Michael Wodhull

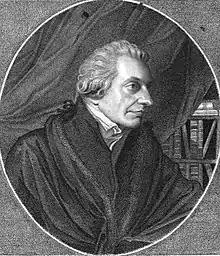
Michael Wodhull

The son of John Wodhull (1678–1754) of Thenford, Northamptonshire, by his second wife, Rebeccah (1702–1794), daughter of Charles Watkins of Aynhoe, he was born at Thenford on 15 August 1740. He was sent from a private school at Twyford to Winchester College. On 13 January 1758 he matriculated at Brasenose College, Oxford, but did not take a degree.